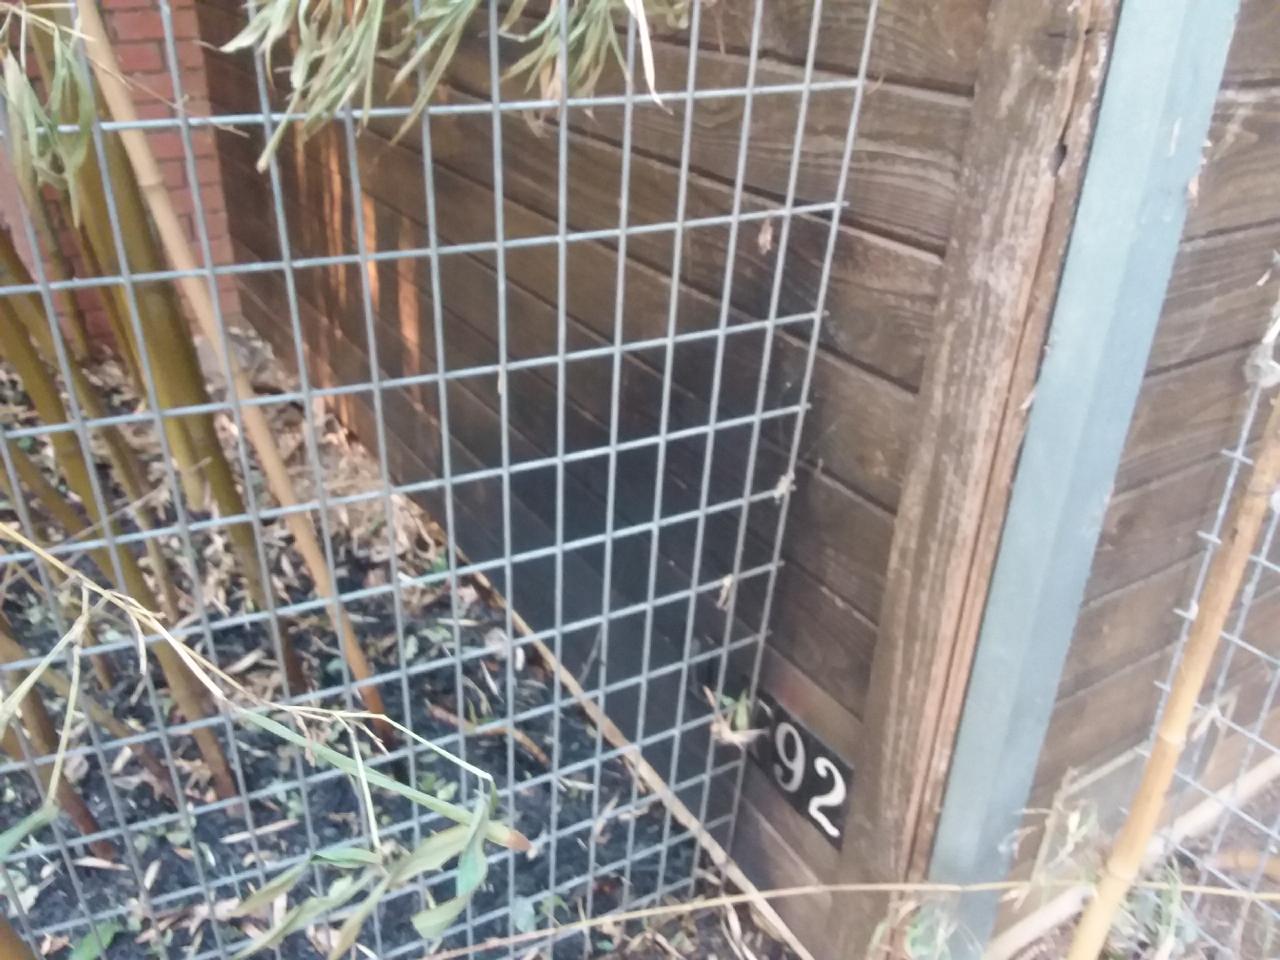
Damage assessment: affected